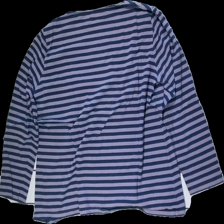
View: back
Type: Top
Category: Ladies
Brand: Gudrun Sjödén
Colors: Blue, Purple
Material: 100% cotton
Cut: Regular
Size: XL
Season: All
Price range: <50
Recommended usage: Export